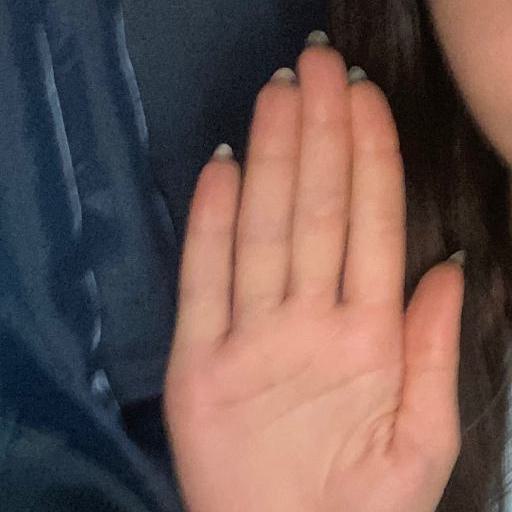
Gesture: stop